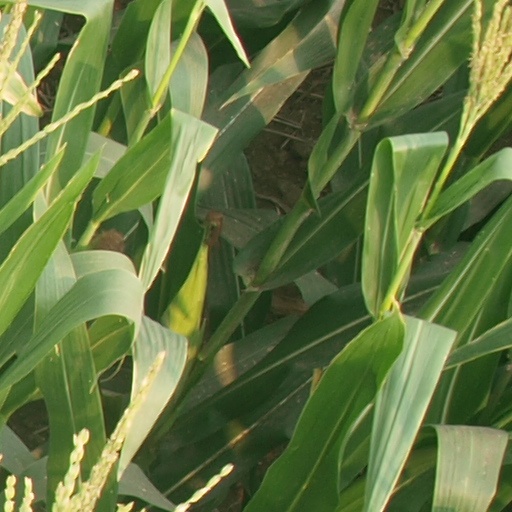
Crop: maize; corn